Radio-controlled aircraft

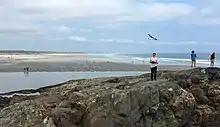
Powered glider by the ocean

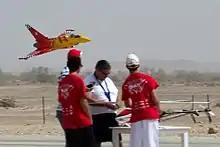
A model jet flies past model helicopter pilots

Gliders are planes that do not typically have any type of propulsion. They can be towed into the air by use of another aircraft with an engine, and once at a high altitude, the glider can release from the tow rope. Unpowered glider flight must be sustained through exploitation of the natural lift produced from thermals or wind hitting a slope. Dynamic soaring is another popular way of providing energy to gliders that is becoming more and more common. However, even conventional slope soaring gliders are capable of achieving speeds comparable with similar sized powered craft.